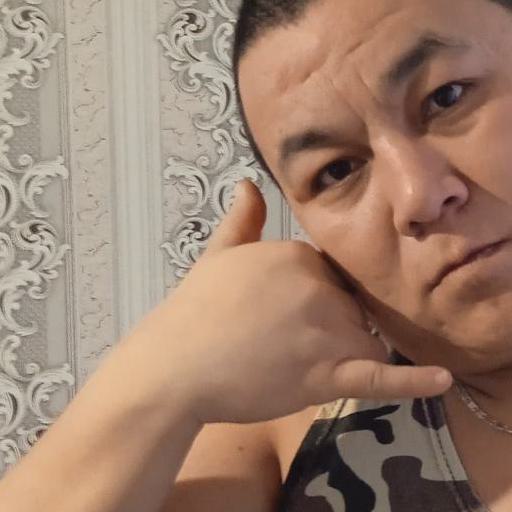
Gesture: call